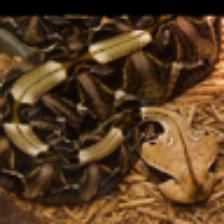
Label: NonHuman